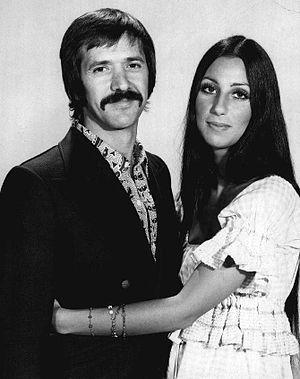
La chronologie du rock, présente les principaux événements de ce genre musical et des différents courants qui en sont issus.